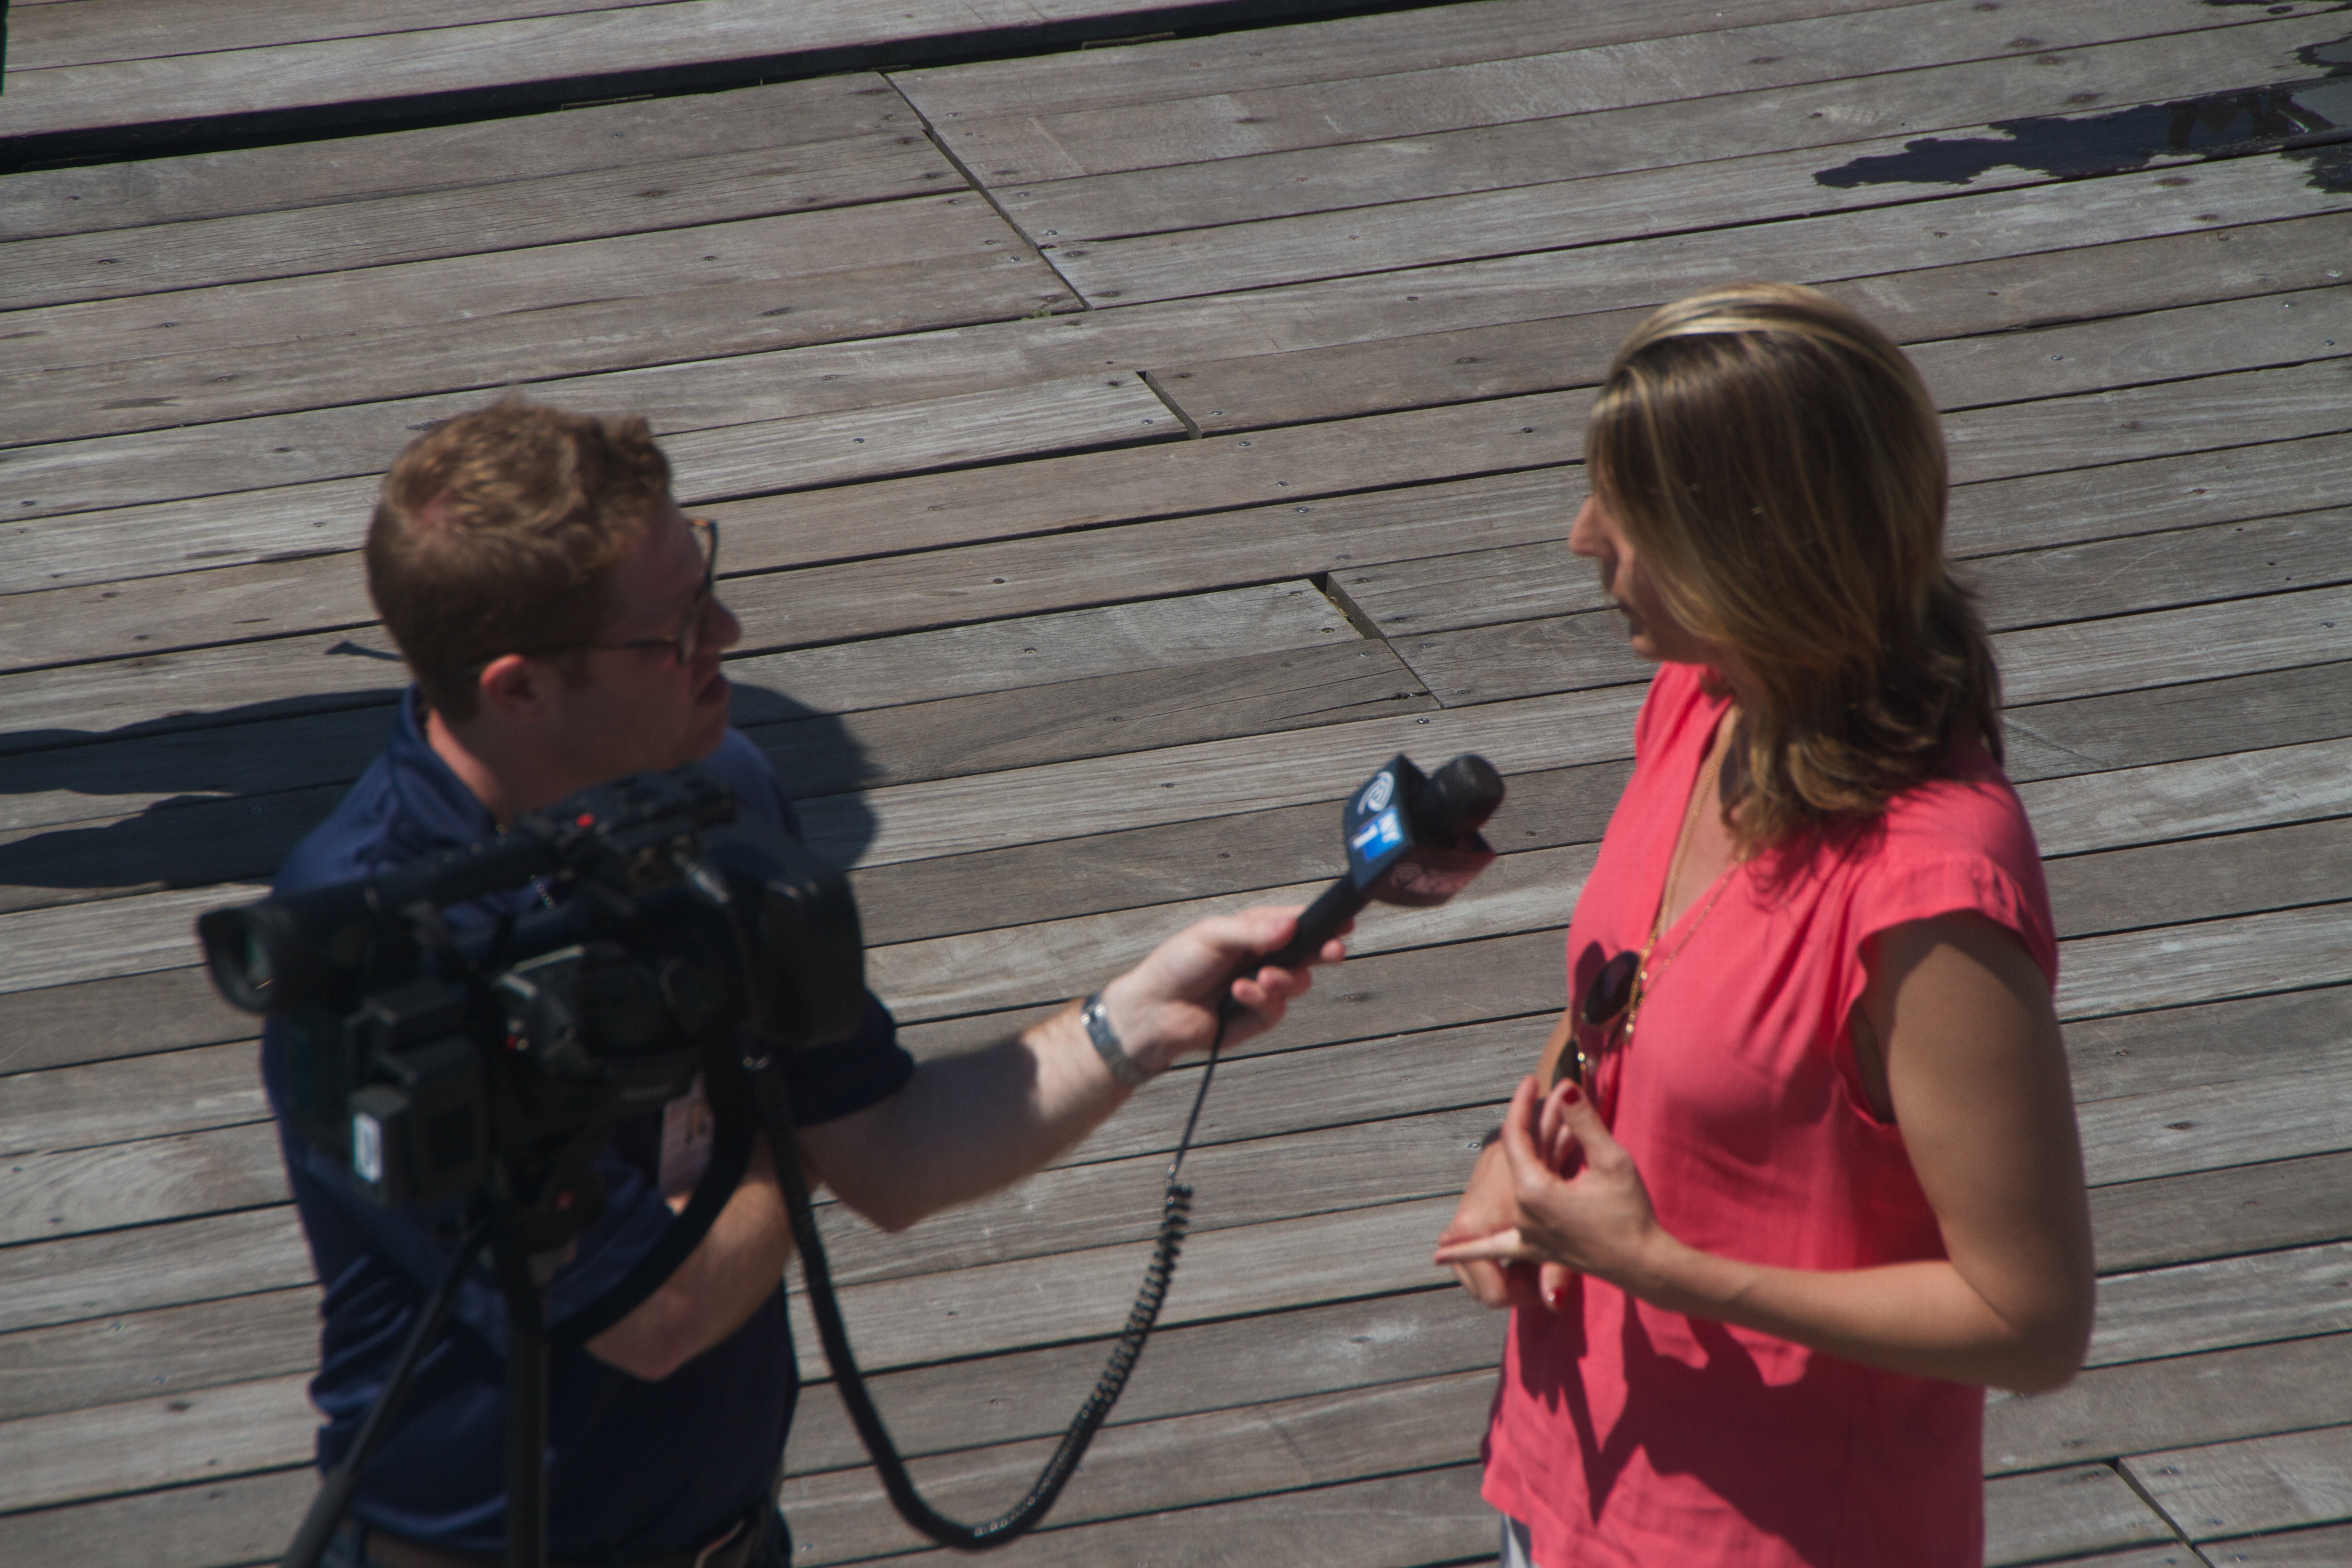
person, people, youth, child, day, rownewyork